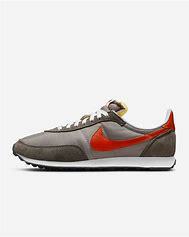
Brand: Nike
Model: Waffle 2